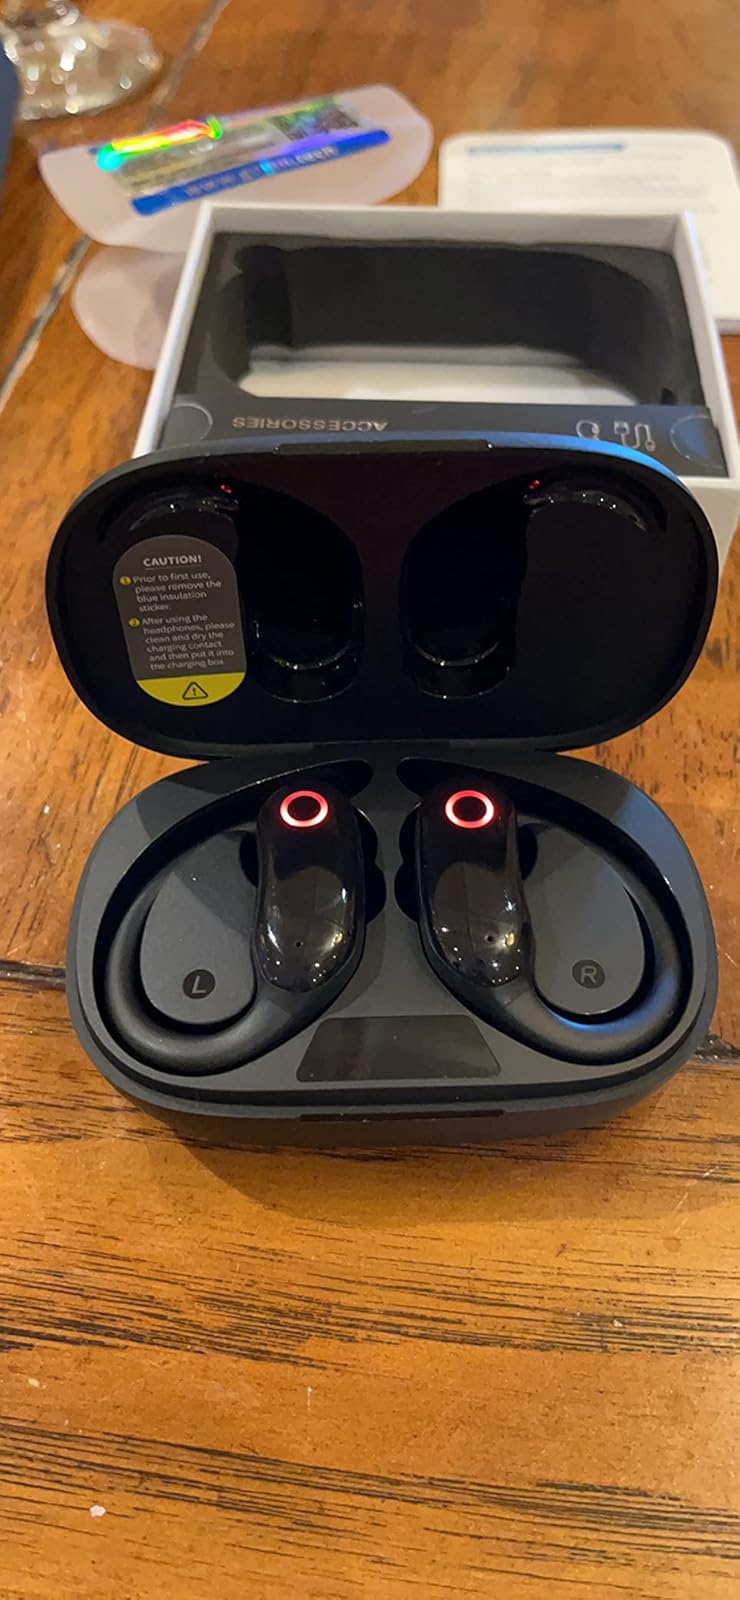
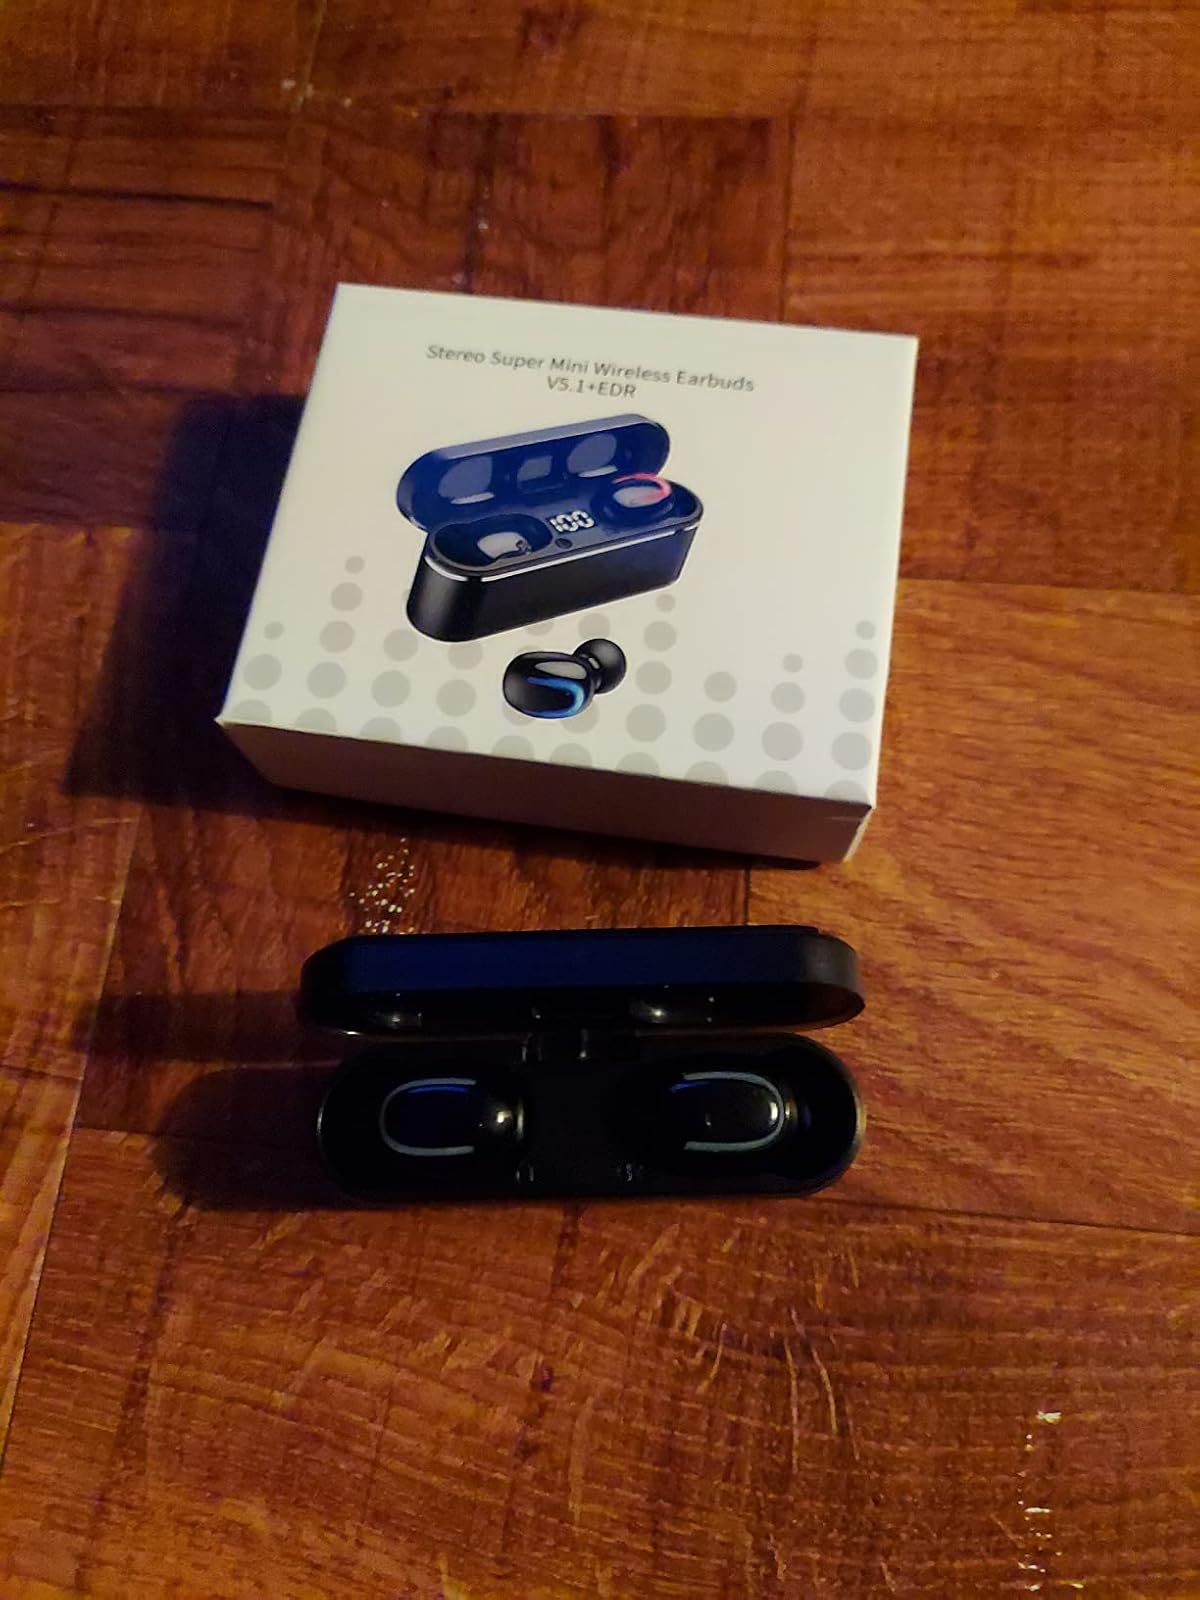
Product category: earbuds
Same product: no